Carborane acid

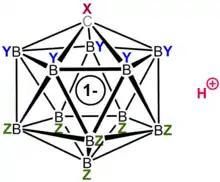
The generic structure of a carborane acid exhibits up to three different types of substituents X, Y, and Z. The position of the acidic proton will depend on the substituents and is shown here in a generic location.

As a class, the carborane acids form the most acidic group of well-defined, isolable substances known, far more acidic than previously known single-component strong acids like triflic acid or perchloric acid. In certain cases, like the nearly perhalogenated derivatives mentioned above, their acidities rival (and possibly exceed) those of the traditional mixed Lewis-Brønsted superacids like magic acid and fluoroantimonic acid. (However, a head-to-head comparison has not been possible thus far, due to the lack of a measure of acidity that is suitable for both classes of acids: p"K" values are ill-defined for the chemically complex mixed acids while "H" values cannot be measured for the very high melting carborane acids).